Parachute mine

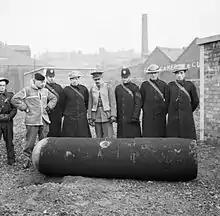
A defused, German 1,000 kg 'Luftmine'. Glasgow, 18 March 1941

A parachute mine is a naval mine dropped from an aircraft by parachute. They were mostly used in the Second World War by the Luftwaffe and initially by the Royal Air Force (RAF) Bomber Command.